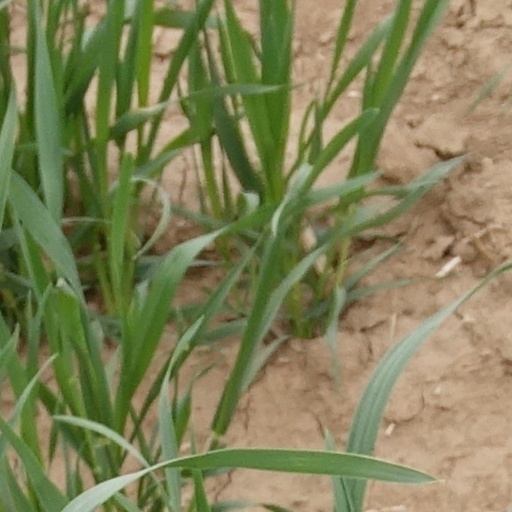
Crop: wheat